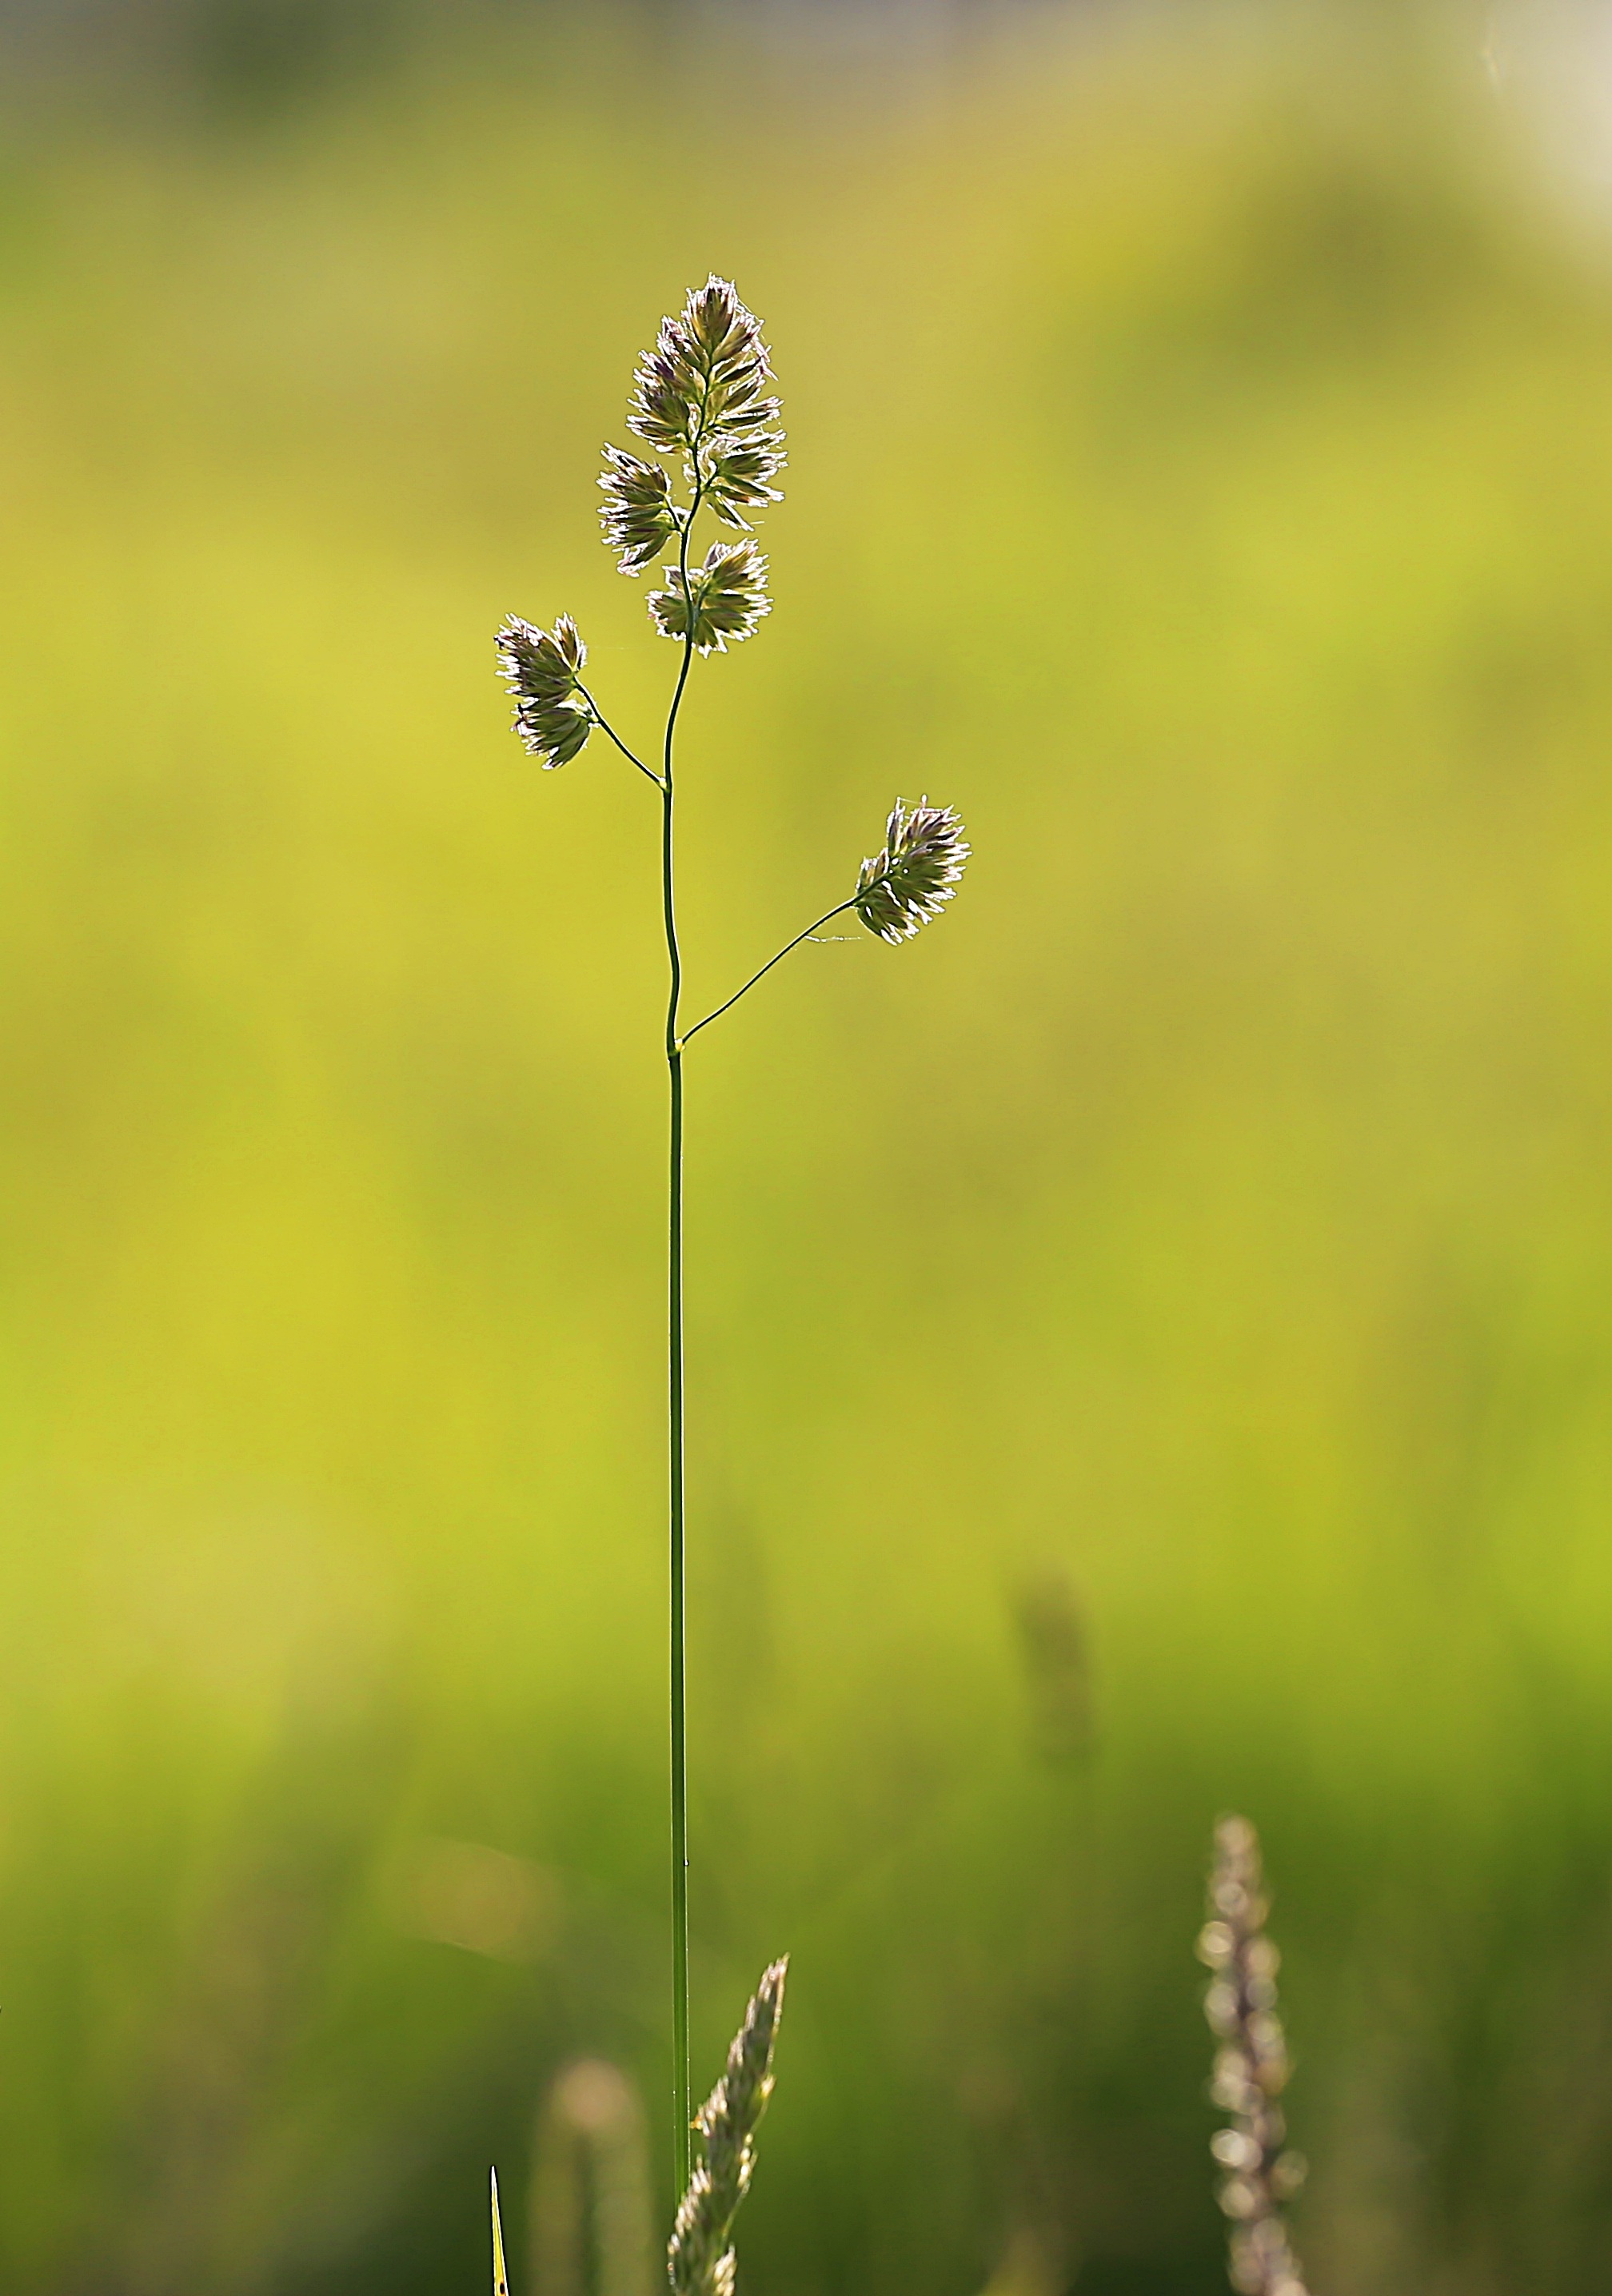
nature, grass, dew, plant, field, photography, meadow, prairie, leaf, flower, bloom, summer, green, macro, botany, yellow, closeup, flora, wildflower, stroll, close up, outdoors, lovely, bright, beauty, beautiful, macro photography, beauty in nature, summer flowers, greens, flowering plant, live photos, grass family, plant stem, land plant